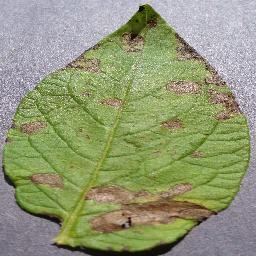
Label: Potato___Early_blight